Vietnamese passport

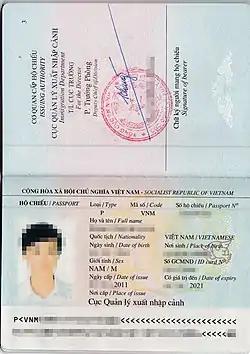
The information page of a Vietnamese passport issued in 2011. The new version of the passport lacks the place of birth field (which was located next to the date of birth field)

On 28 July 2022, the German embassy in Hanoi released a press release saying it cannot grant visa to holders of Vietnam's new passports as they lack information of one's place of birth, making it difficult for verification. Vietnam's new passports, which began issuance since July 1, have not been recognized in Germany yet and their holders cannot apply for visa as the passports lack information regarding places of birth.